Markus Büchel (bishop)

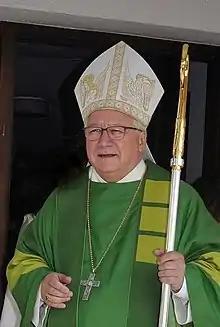
Markus Büchel

Markus Büchel (born 9 August 1949 in Rüthi) is a Swiss Catholic prelate who served as Bishop of Saint Gallen from 2006 to 2025.